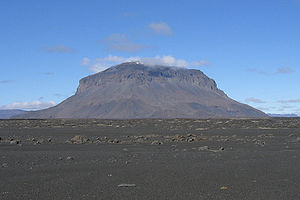
Herðubreið
Herðubreið
Herðubreið er en 1682 m høj tuya-vulkan i det nordøstlige Island. Den ligger i det islandske højland lidt nordøst for vulkanen Askja midt i en næsten vegetationsløs lavaørken, der er dannet ved udbrud fra skjoldvulkanen Trölladyngja.